Tassilo von Heydebrand und der Lasa

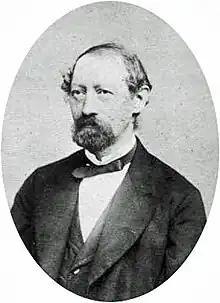

Tassilo, Baron von Heydebrand und der Lasa (known in English as Baron von der Lasa; 17 October 1818 – 27 July 1899) was a German chess master, chess historian and theoretician of the nineteenth century, a member of the Berlin Chess Club and a founder of the Berlin Chess School (the Berlin Pleiades).